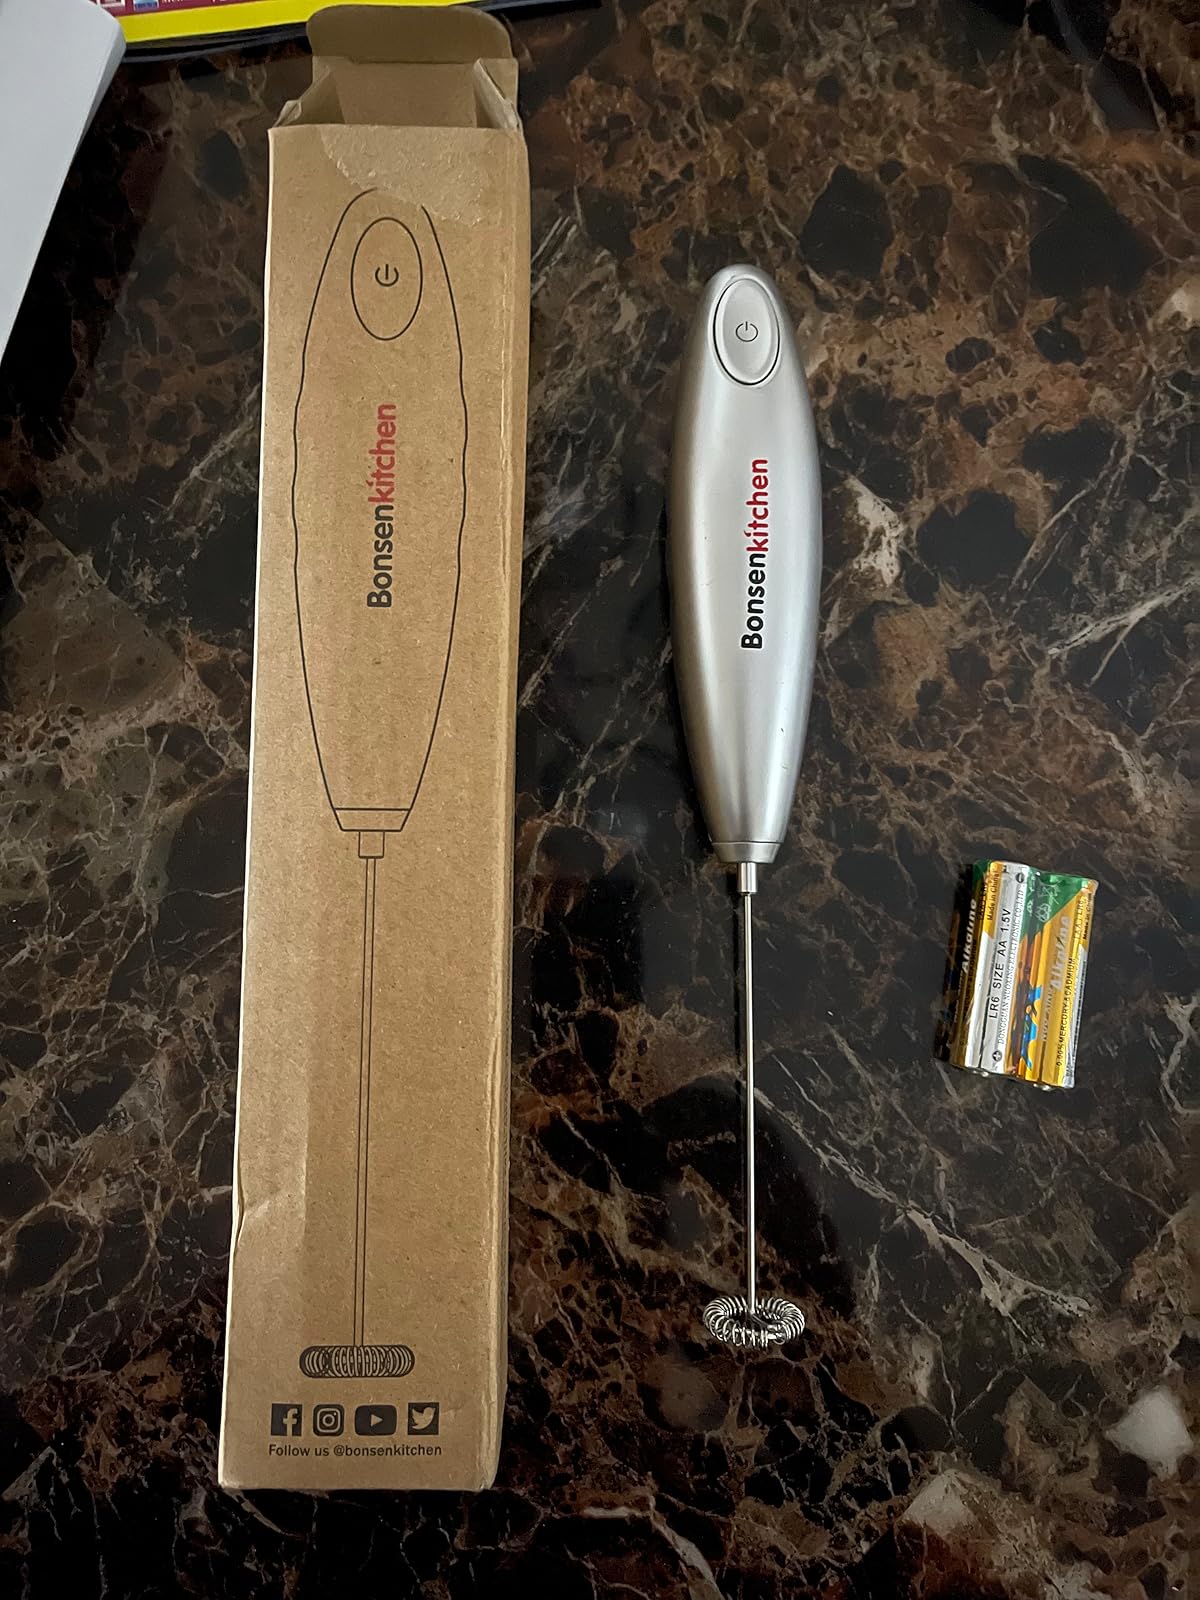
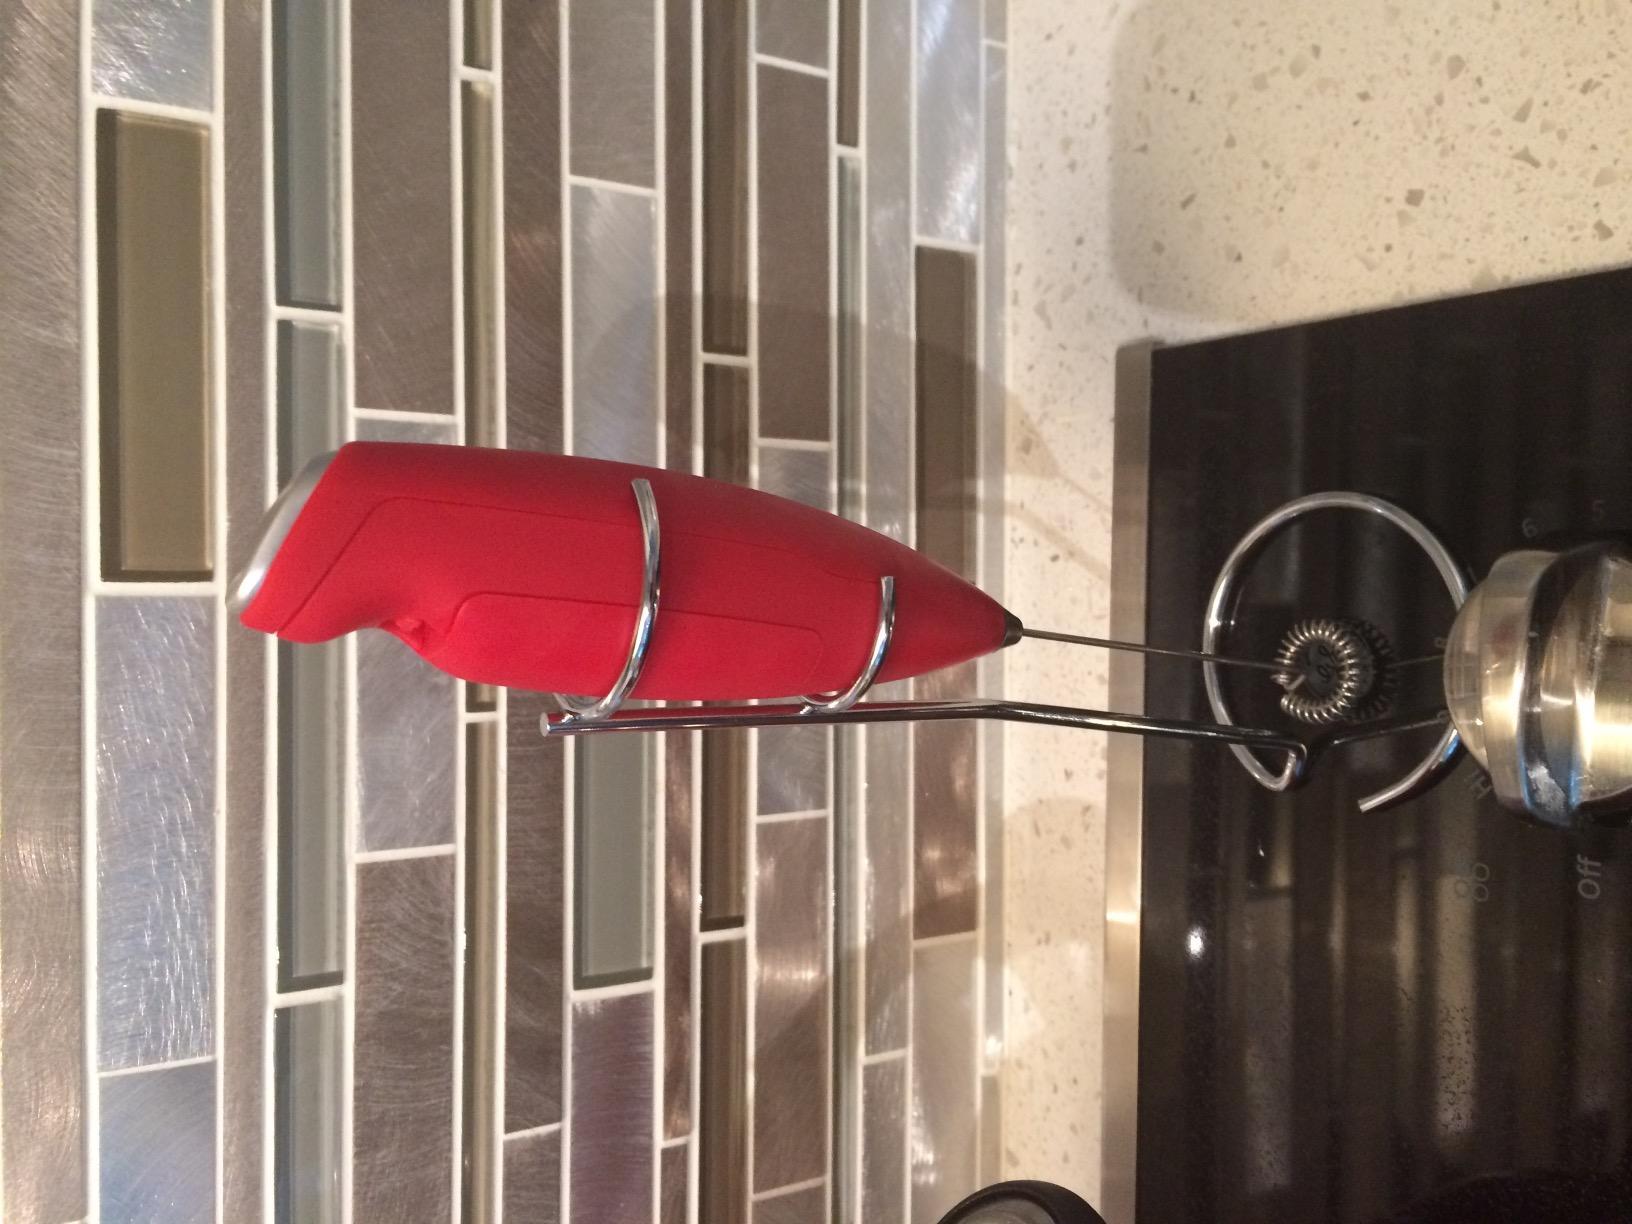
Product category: items_mixer
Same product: no